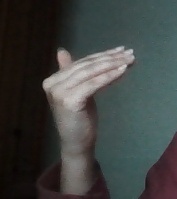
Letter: khaa